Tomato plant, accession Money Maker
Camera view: tilt-top (135 deg); turntable rotation: 180 degrees
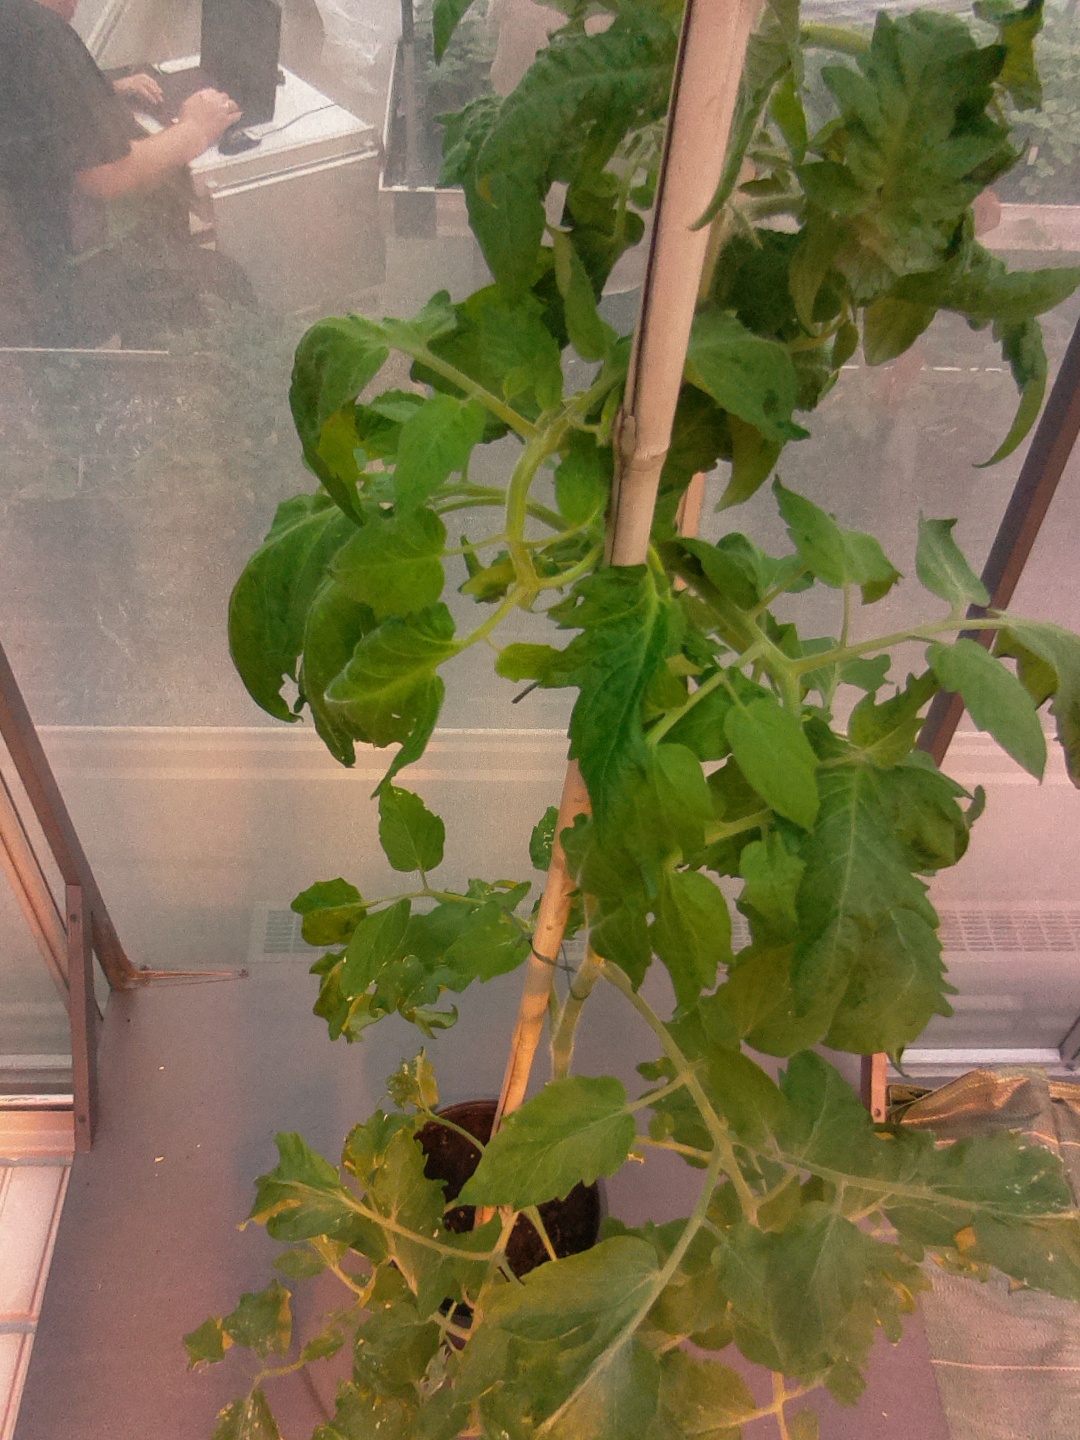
BBCH growth stage 56: 6 inflorescences visible